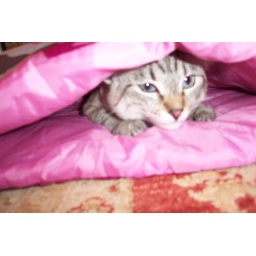
Girl in sleeping bag